The Fog (1923 film)

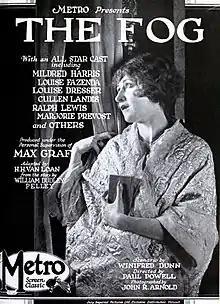
Trade advertisement

The Fog is a 1923 American silent drama film directed by Paul Powell and starring Mildred Harris. It was adapted from the novel of the same name by William Dudley Pelley.